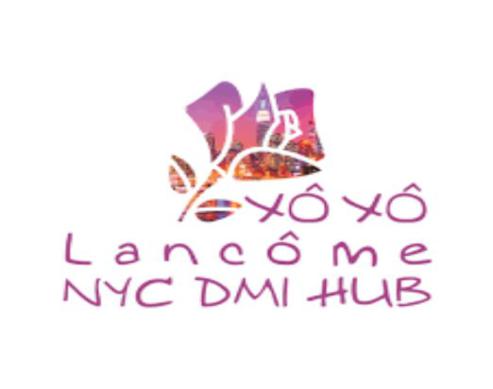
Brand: lancome
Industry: Necessities